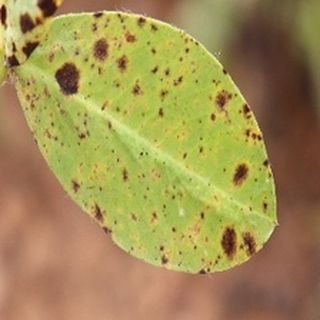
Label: groundnut_late_leaf_spot